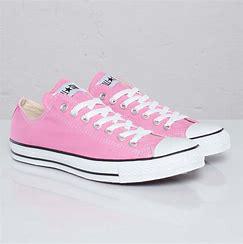
Brand: Converse
Model: All Star Ox